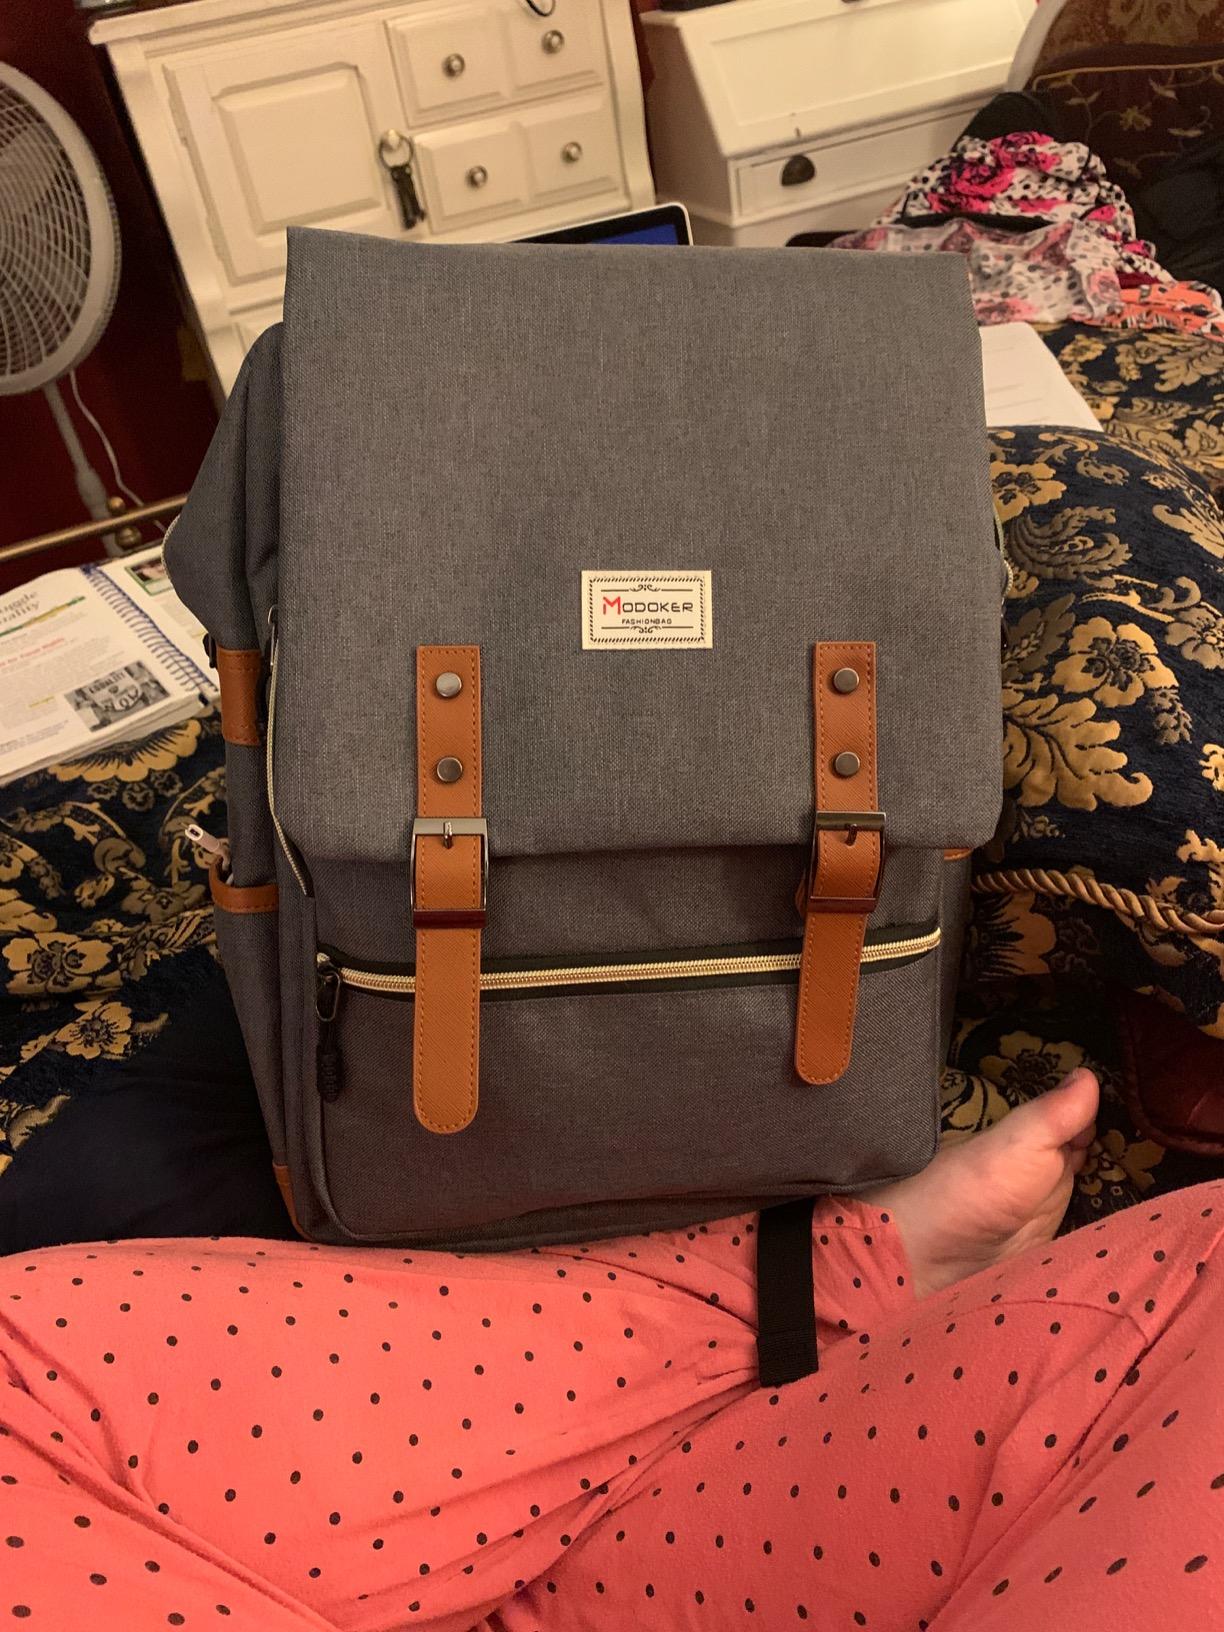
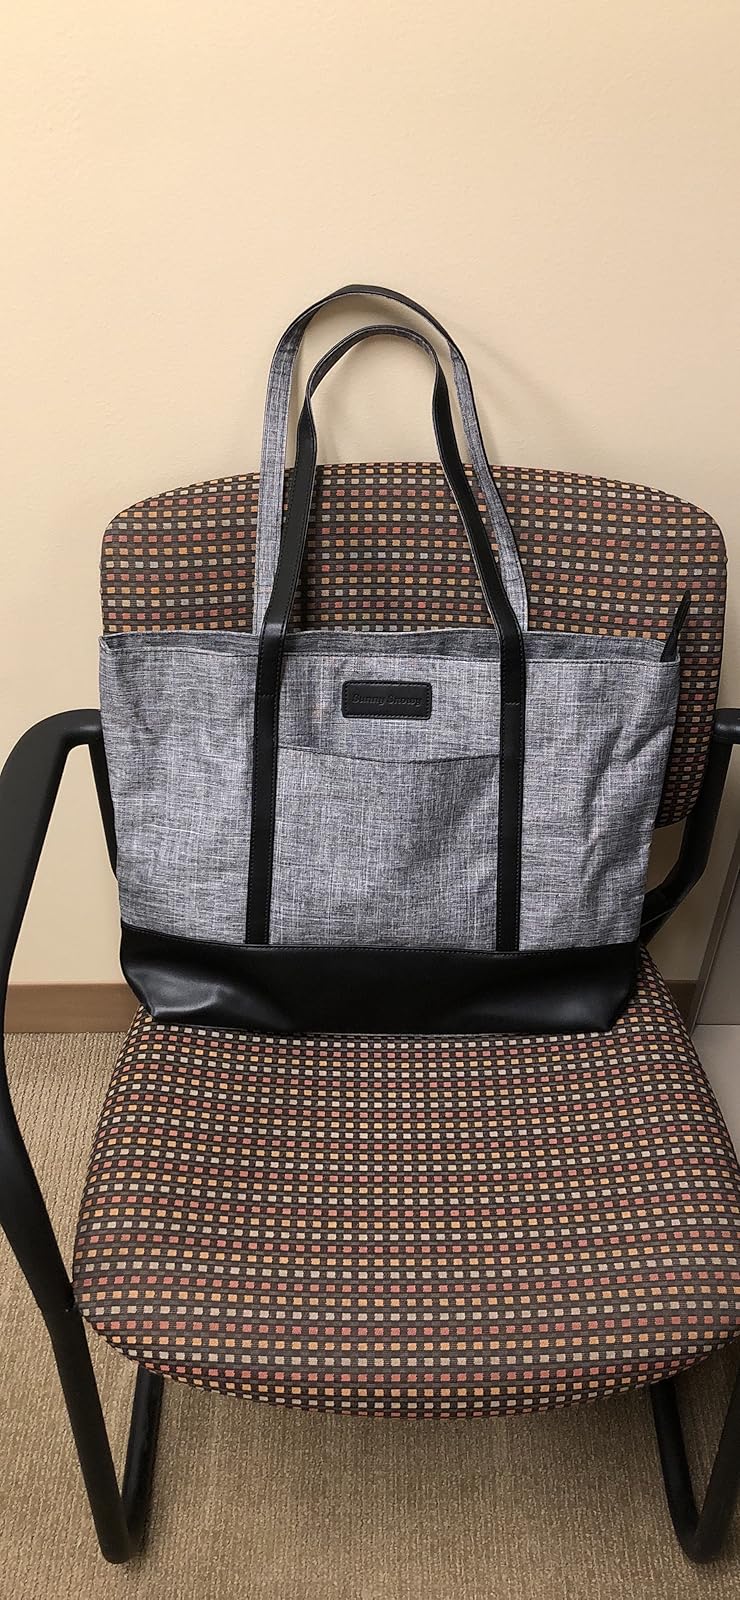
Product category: bag
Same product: no